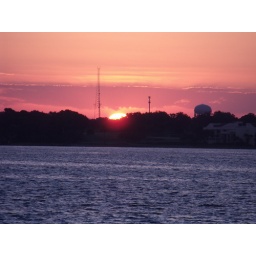
the red sun rises above the trees with the sunlight passing below and above the horizon cloud, the only cloud in the sky today